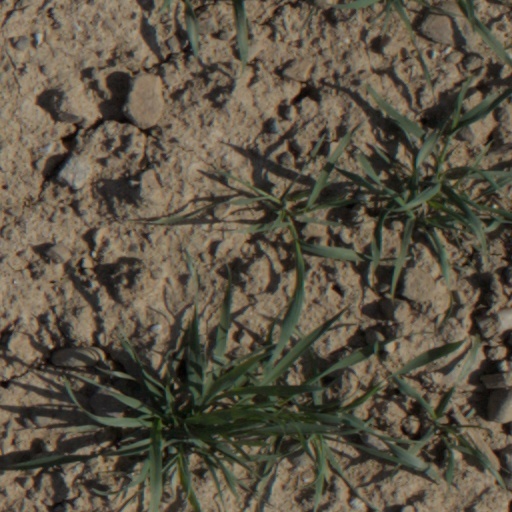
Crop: wheat